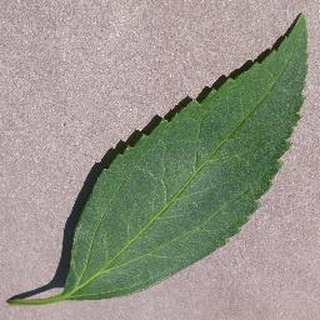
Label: healthy_cherry